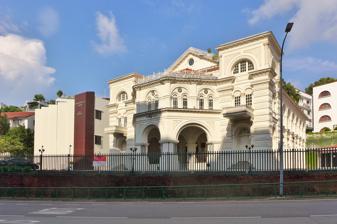
Building: Chesed-El Synagogue
Country: Malaysia
Year built: 1905
Synagogue in Singapore Chesed-El Synagogue Hebrew : חסד-אל The synagogue, in 2023 Religion Affiliation Judaism Rite Nusach Sefard Ecclesiastical or organizational status Synagogue Leadership Rabbi Nissim Zawady Year consecrated 1905 Status Active Location Location Oxley Rise, River Valley , Central Area Country Singapore Location of the synagogue in Singapore Geographic coordinates 1°17′50″N 103°50′33.2″E / 1.29722°N 103.842556°E / 1.29722; 103.842556 Architecture Architect(s) Swan & Maclaren Type Synagogue architecture Style Renaissance Revival Funded by Sir Manasseh Meyer Completed 1905 ; 120 years ago ( 1905 ) Website chesedel .org National monument of Singapore Designated 18 December 1998 Reference no. 38 The Chesed-El Synagogue ( Hebrew : חסד-אל , lit. 'Grace of God') is a Jewish congregation and synagogue , located at Oxley Rise, in River Valley , within the Central Area of Singapore . The synagogue was constructed in 1905 and in 1998 it was designated as a national monument of Singapore . History The Chesed-El Synagogue was designated as a national monument on 18 December 1998. The synagogue underwent an extensive renovation in 2016 with the support of the National Heritage Board (NHB) of Singapore. A Jewish Community Centre was built on the synagogue grounds, where the communal Sukkah used to stand. In 2019, the synagogue received its fourth grant from the restoration fund of the NHB for restoration and maintenance of the building. See also Singapore portal Judaism portal History of the Jews in Singapore List of synagogues in Singapore References